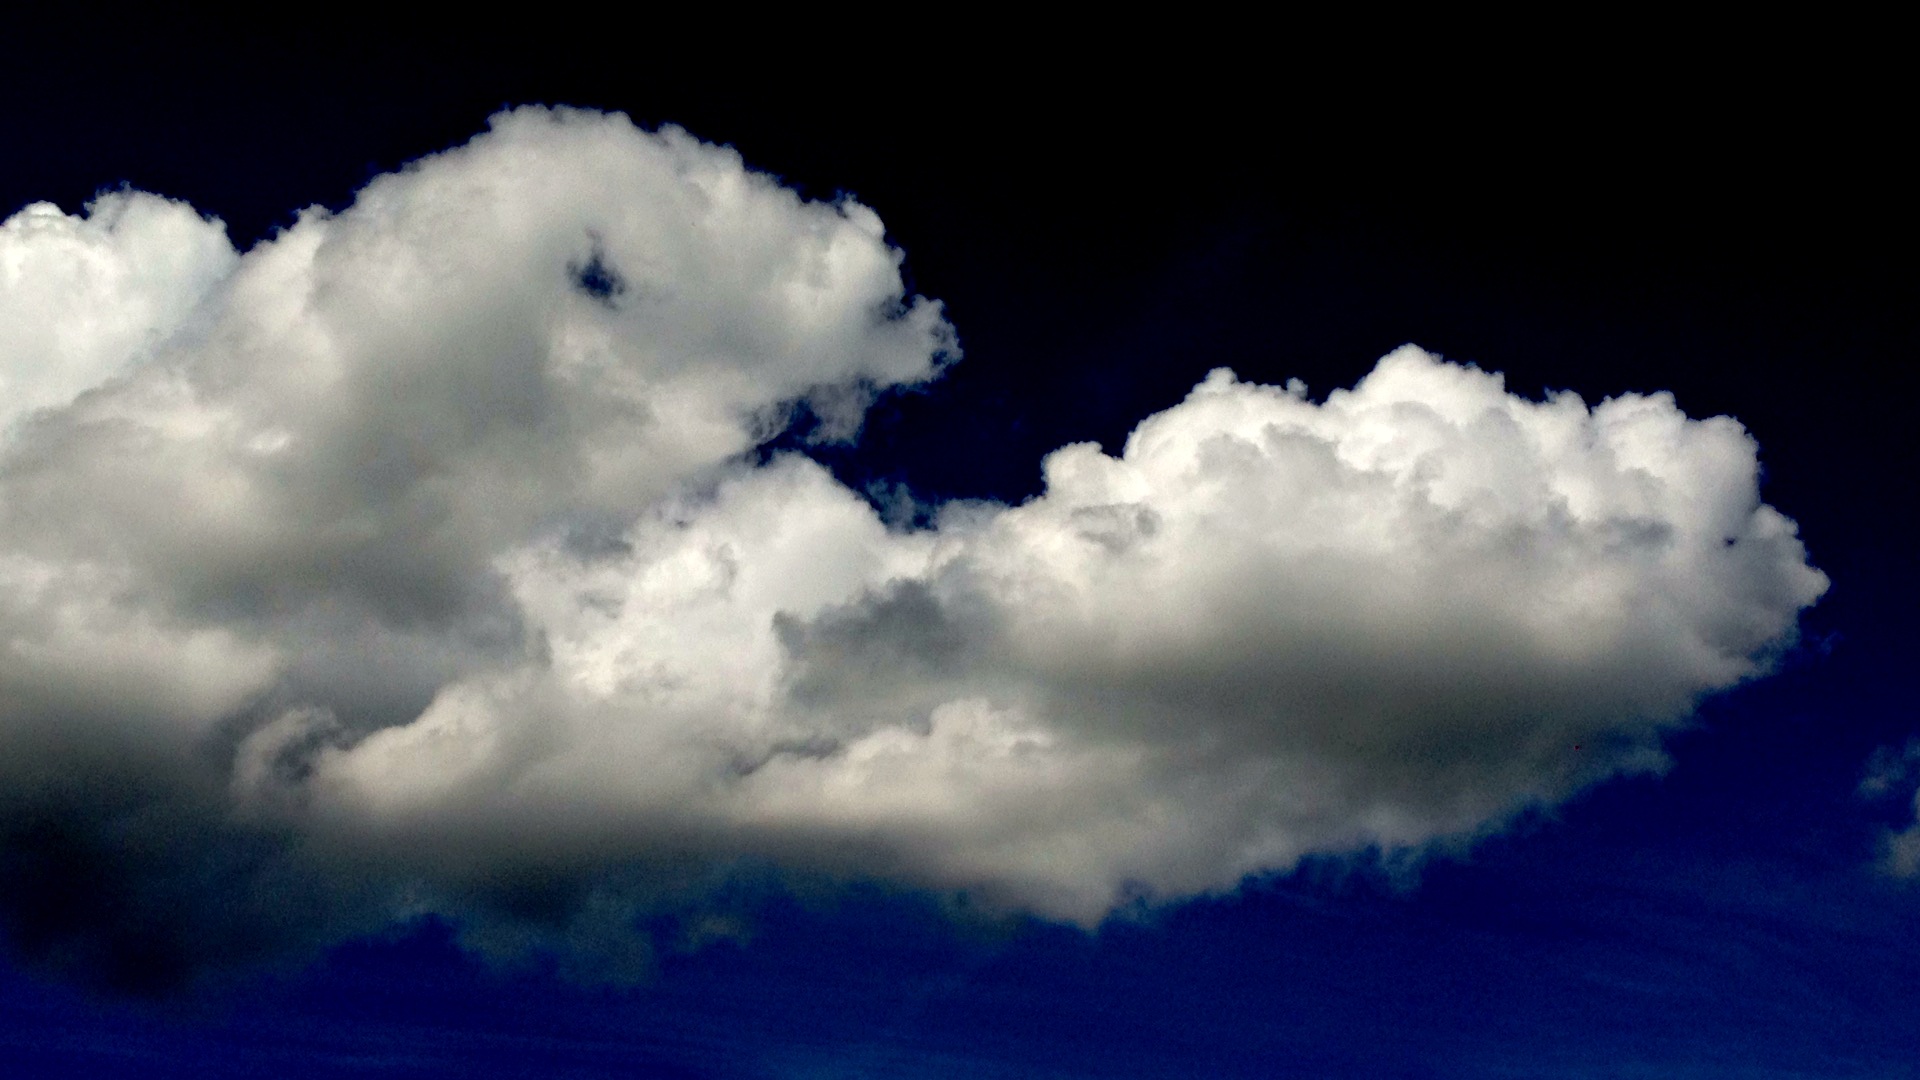
nature, cloud, sky, sunlight, atmosphere, daytime, weather, cumulus, cloud cover, clouds, landscapes, the height of the, glomerulus, the beauty of nature, meteorological phenomenon